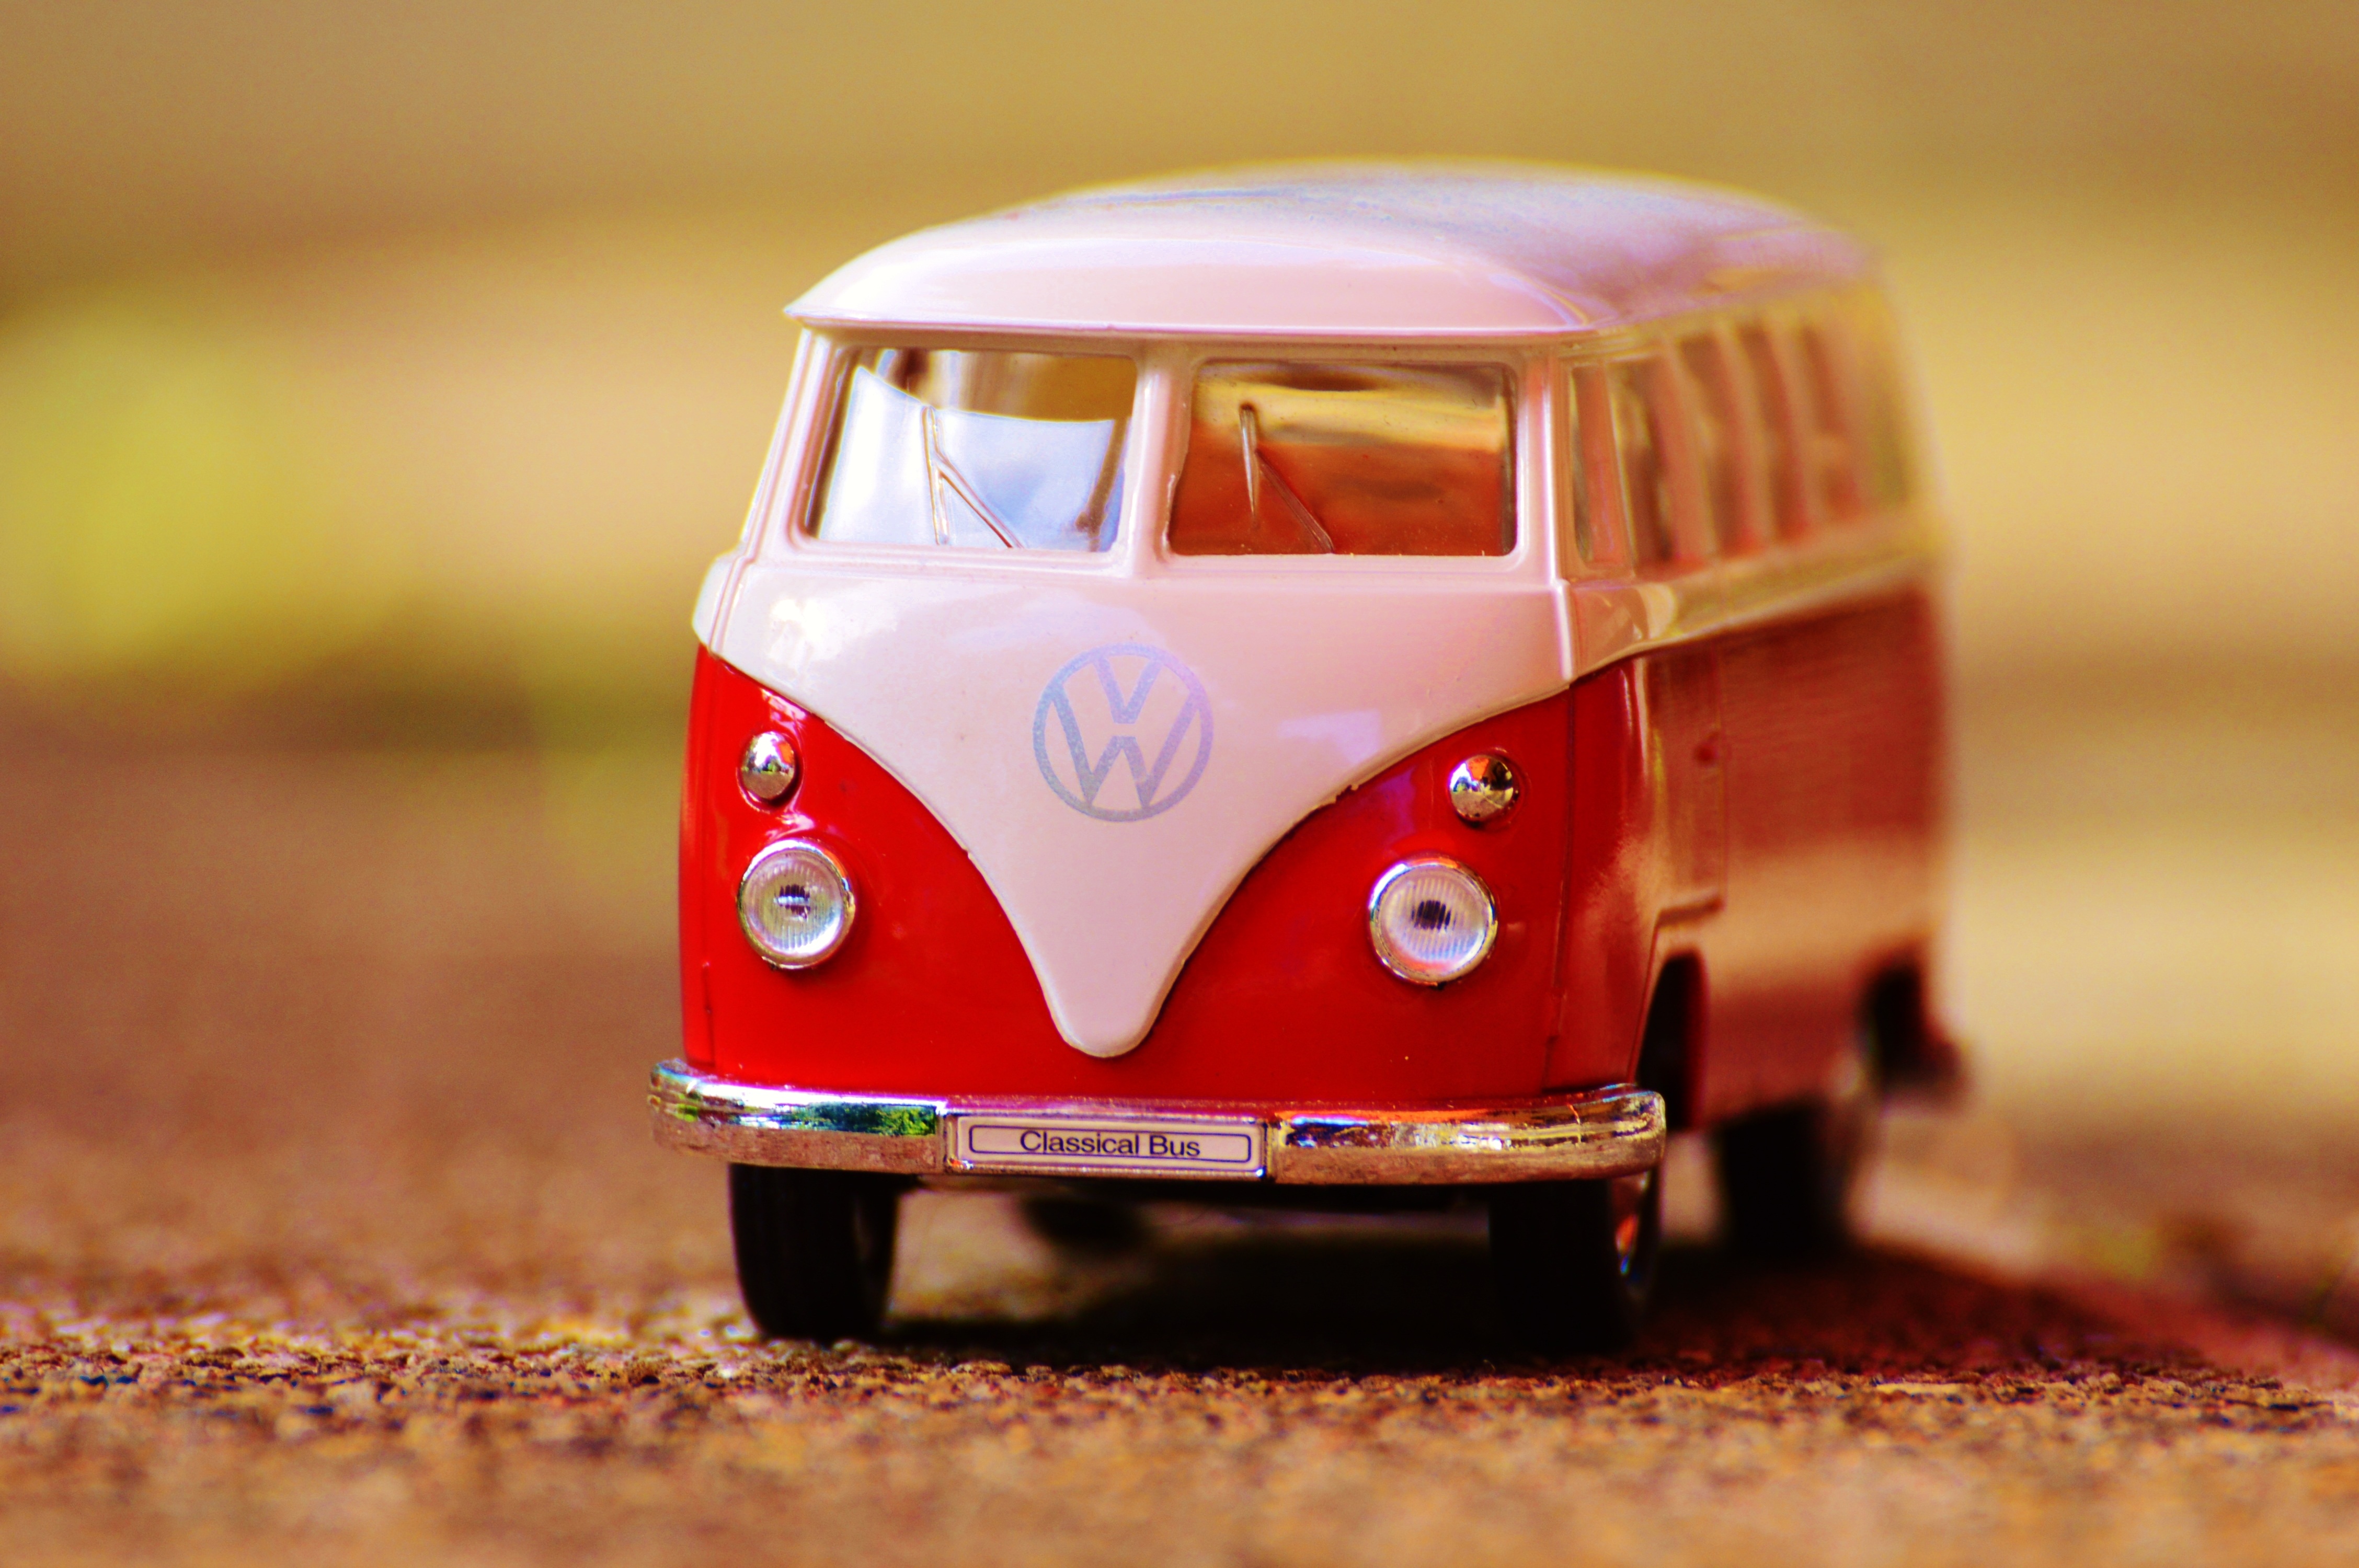
car, vw, volkswagen, van, red, vehicle, auto, vw bus, camper, fun, bulli, cult, model car, vw bulli, camping bus, volkswagen beetle, scale model, volkswagen type 2, automobile make